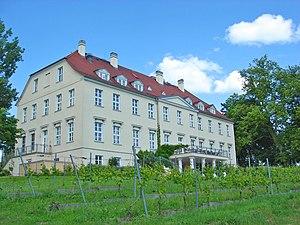
Le château de Rattey est un château allemand du Mecklembourg situé à Rattey, village appartenant à la commune rurale de Schönbeck dans l'arrondissement du Plateau des lacs mecklembourgeois.